Valentina Matviyenko

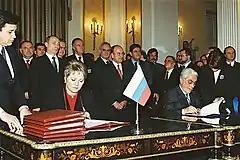
Deputy Prime Minister Valentina Matviyenko signs joint documents in Greece on behalf of the Russian Federation while accompanying President Vladimir Putin.

Valentina Matviyenko graduated from the Communist Party of the Soviet Union's Academy in 1985 and became a party official in Leningrad's municipal government. In 1984–1986, she was the First Secretary of the Krasnogvardeysky District Committee of the Party.